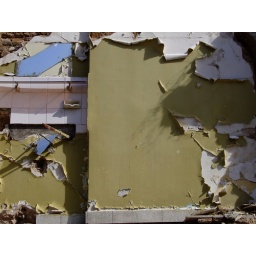
leftovers of a demolished house in the common wall